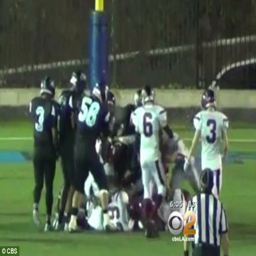
person and his mother decided not to press charges but are still waiting for an apology